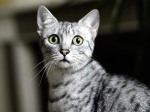
Animal: cat
Breed: egyptian_mau